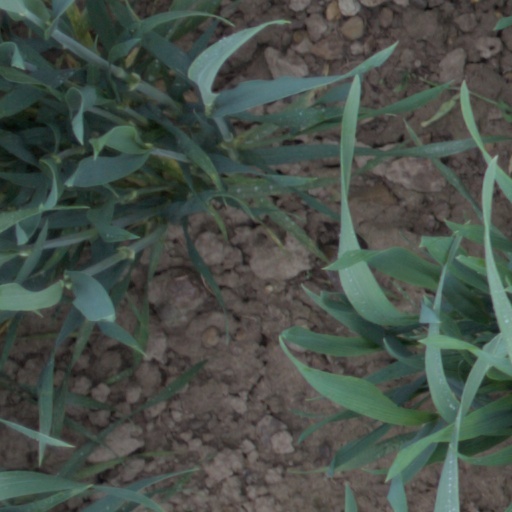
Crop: wheat